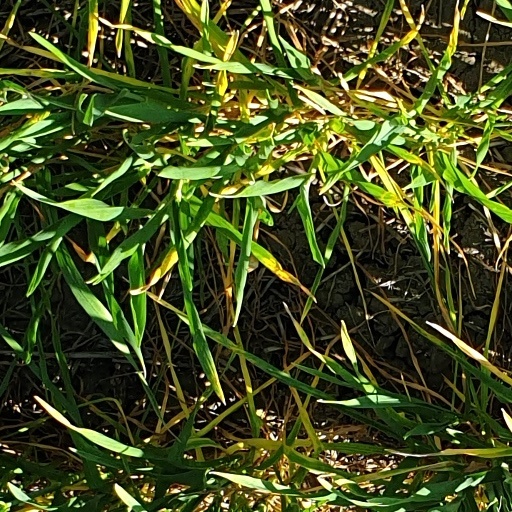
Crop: wheat